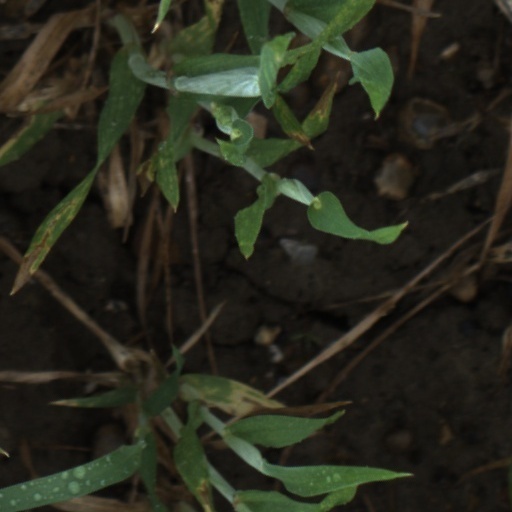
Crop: wheat